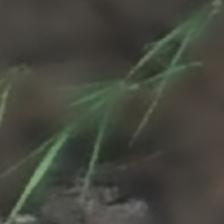
Label: clustered